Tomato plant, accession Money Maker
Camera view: vertical (180 deg); turntable rotation: 180 degrees
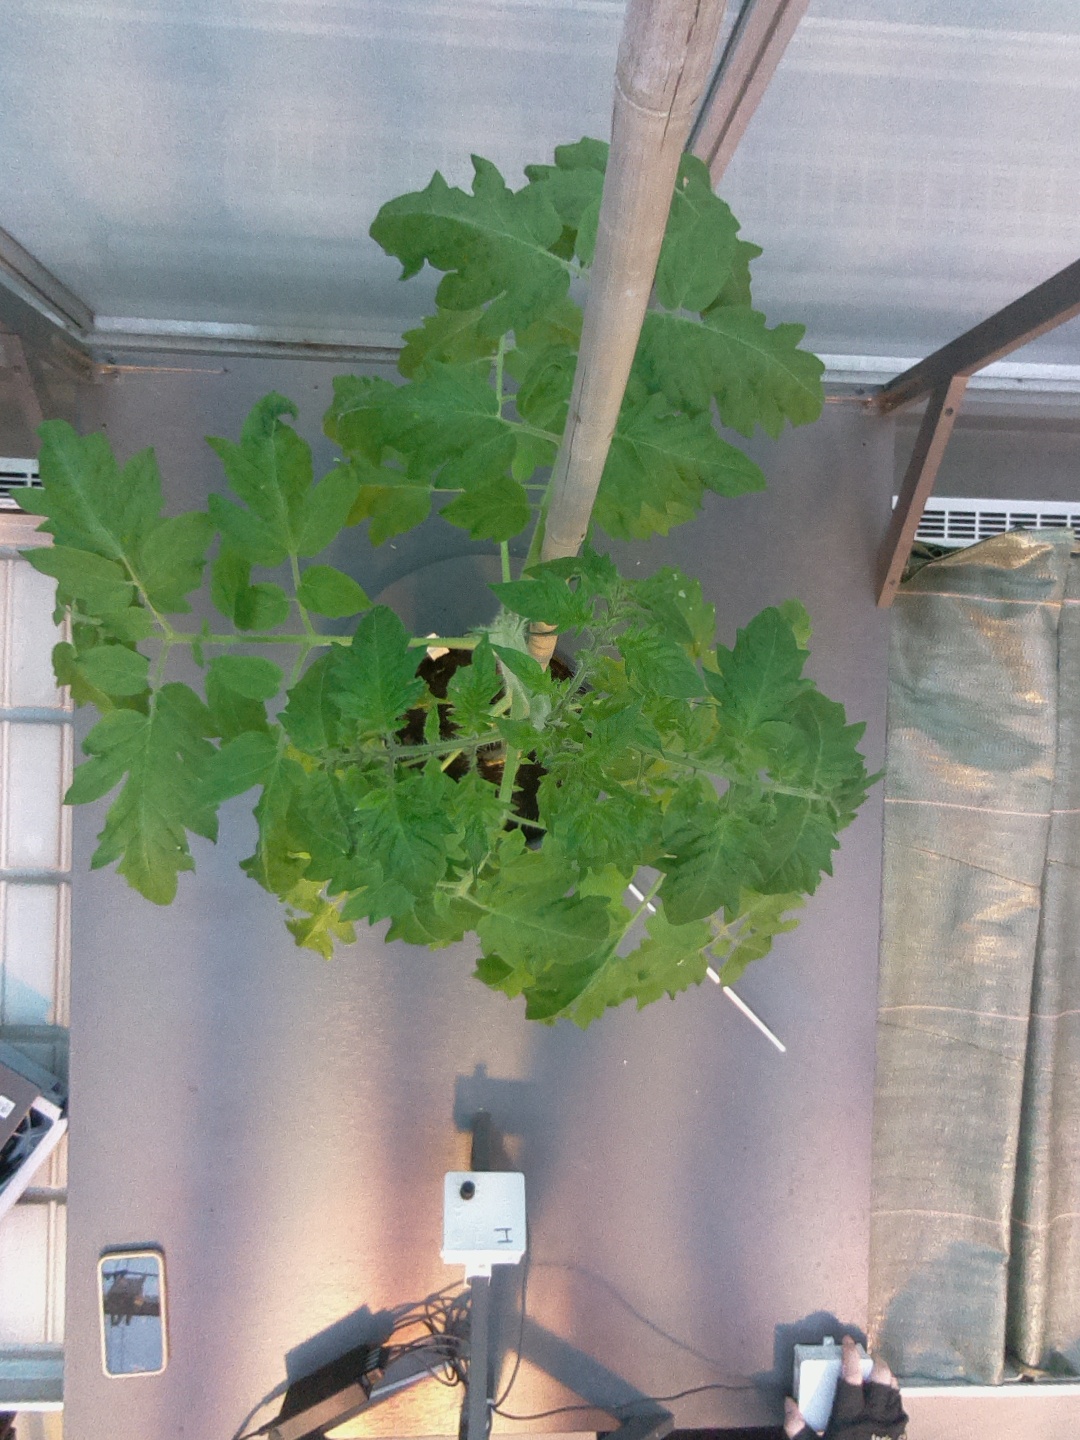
BBCH growth stage 60: First flowers open